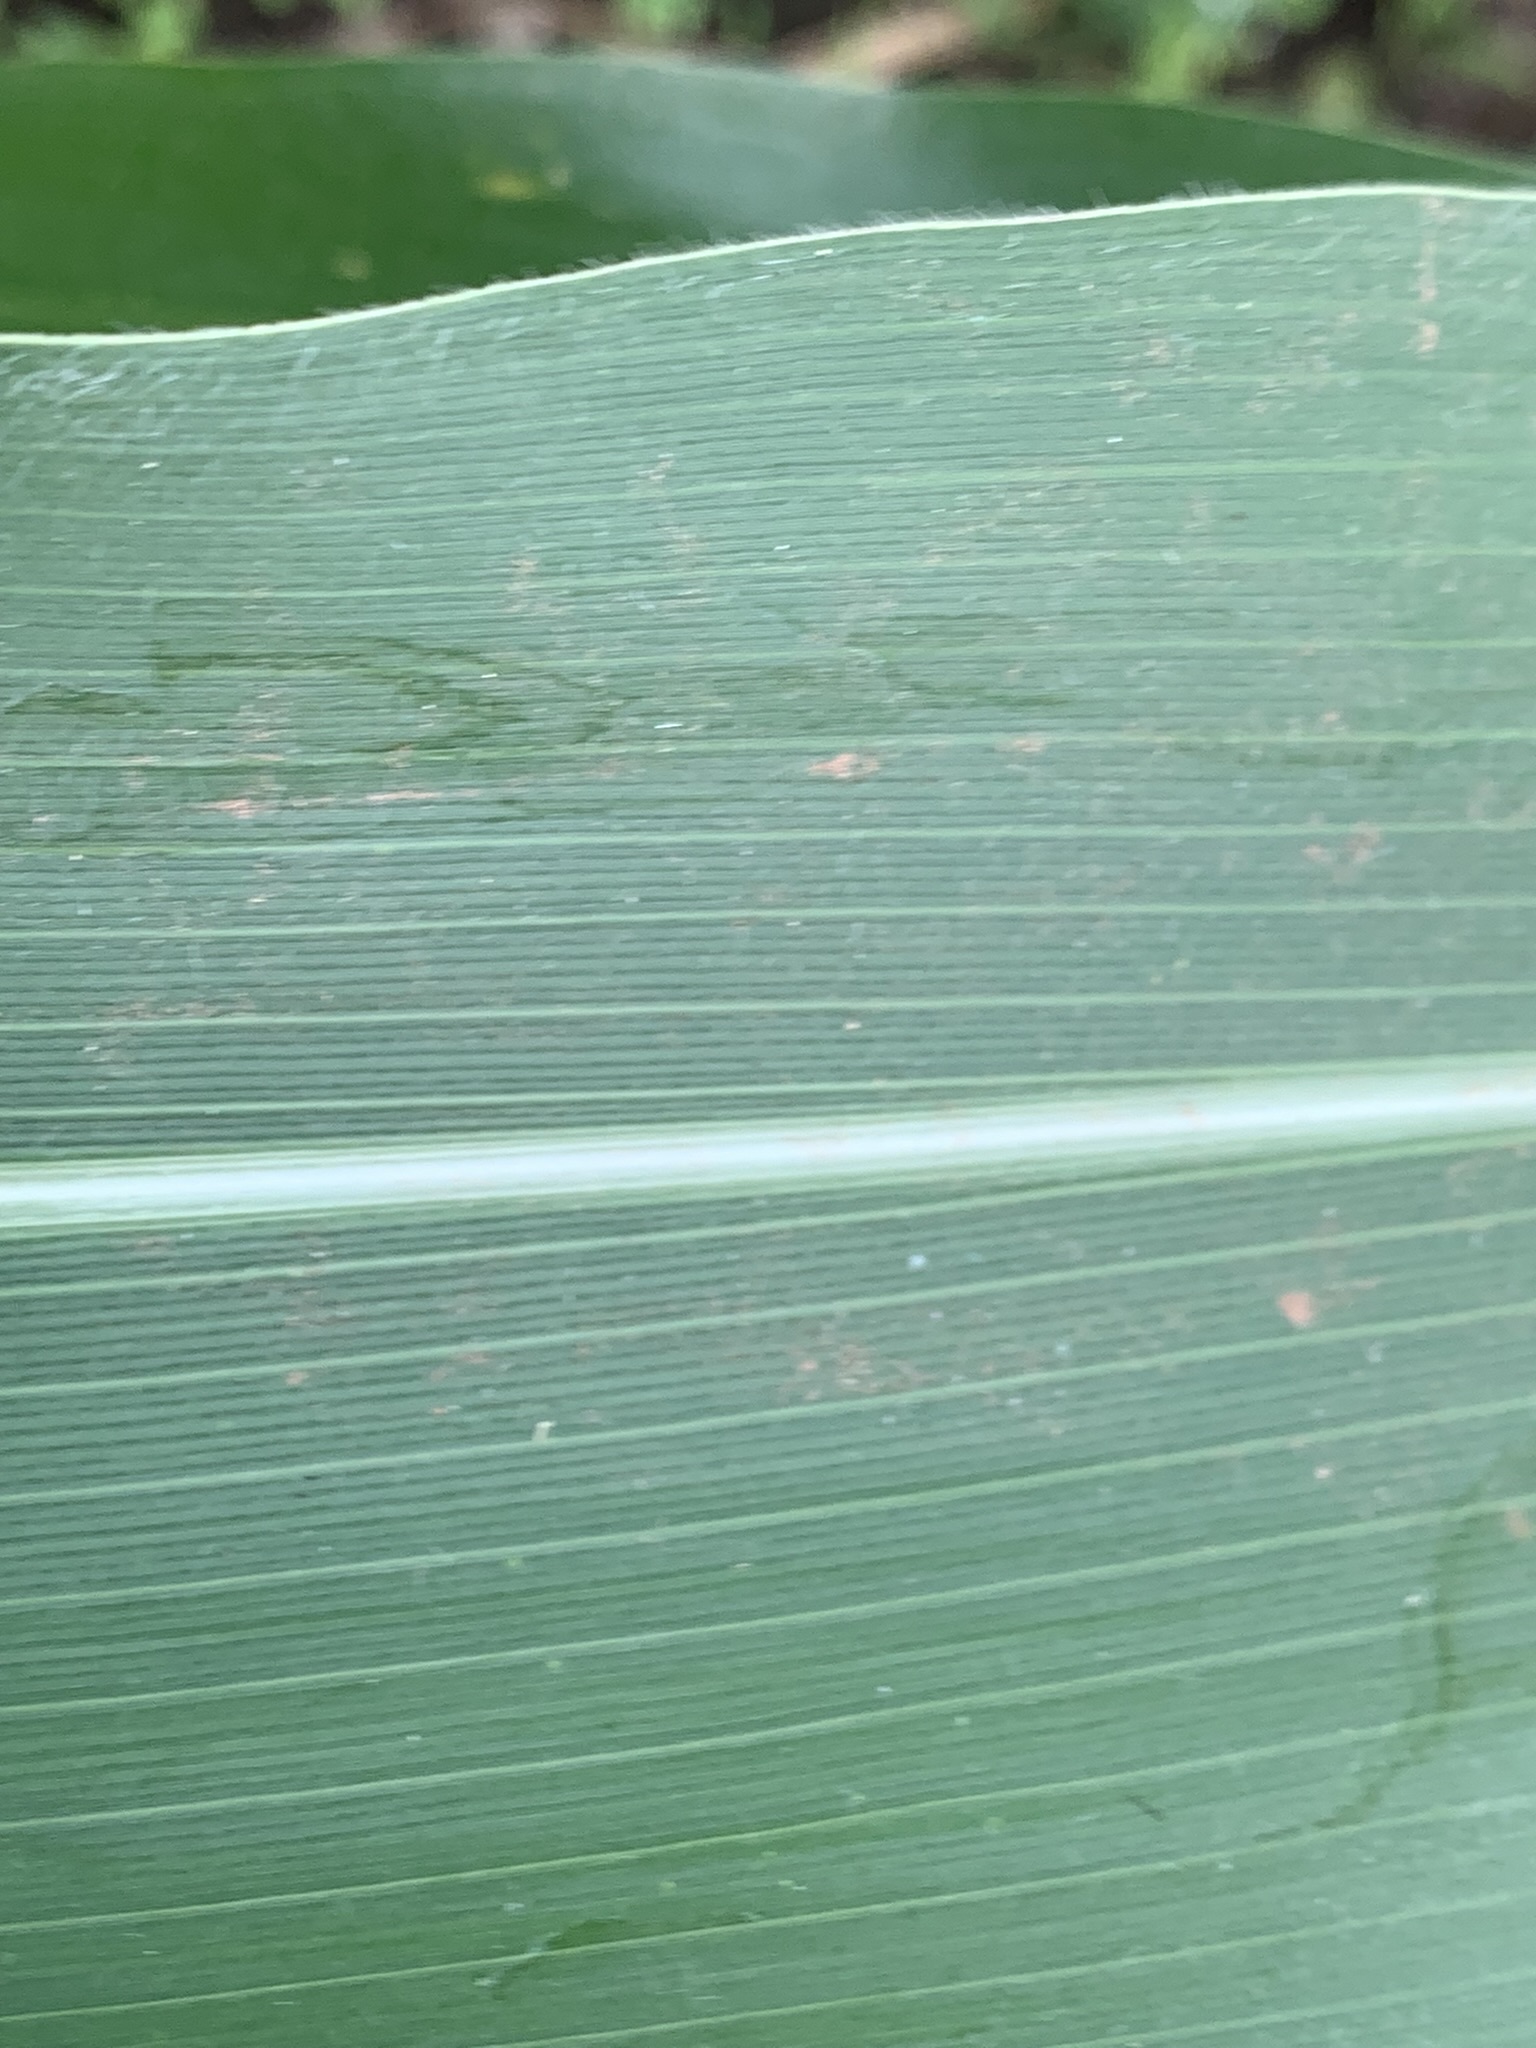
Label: Healthy